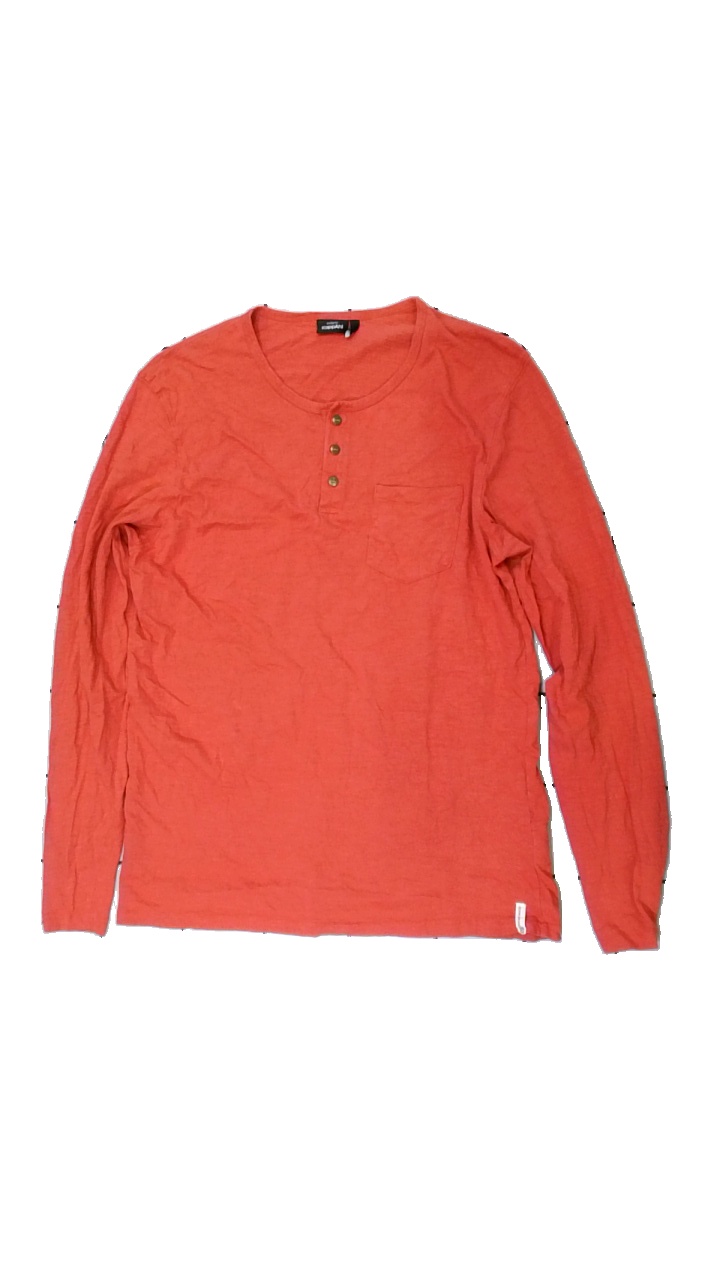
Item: Top (Men)
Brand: Kappahl
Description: röd långärmad tröja med knappar fram, svag fläck på armbåge
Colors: Red
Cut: Regular
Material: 100% cotton
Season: All
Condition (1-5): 4
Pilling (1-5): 5
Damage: fläck arm
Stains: Minor
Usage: Reuse
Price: <50